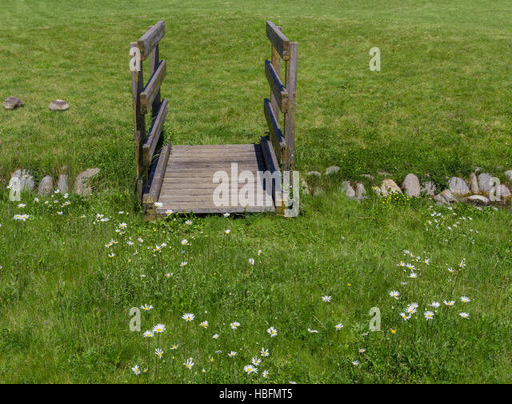
small bridge in the park